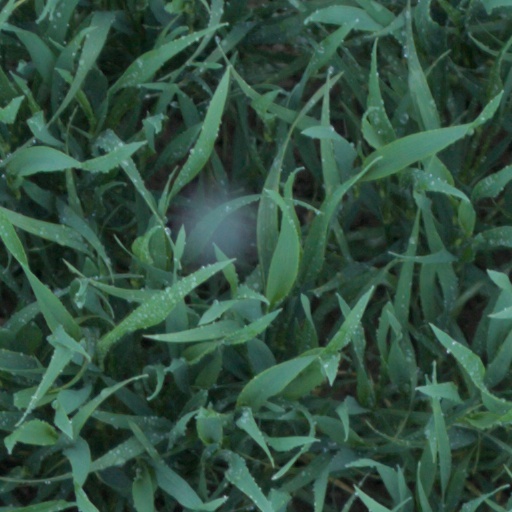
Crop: wheat